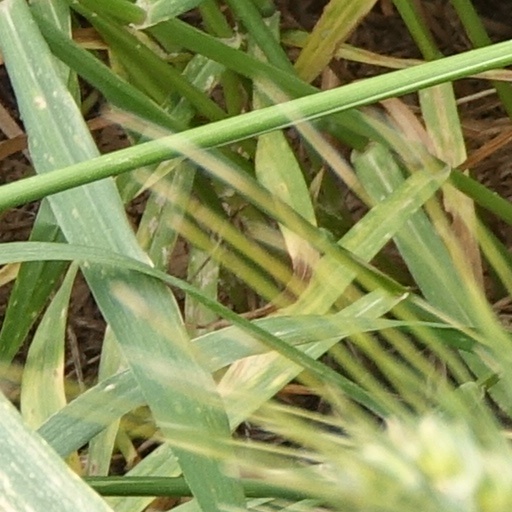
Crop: wheat